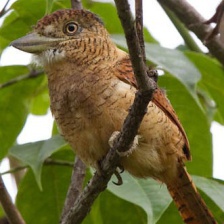
Species: BARRED PUFFBIRD
Scientific name: NYSTALUS RADIATUS